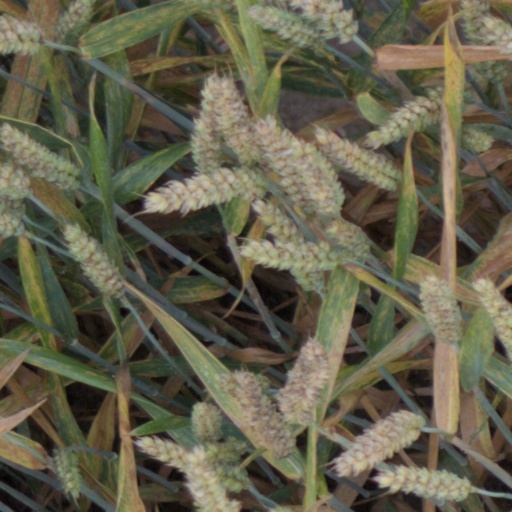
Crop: wheat